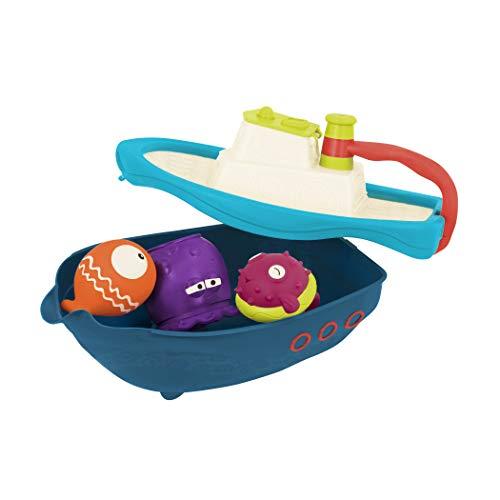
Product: B. Toys – Off The Hook – Bath & Beach Toy Boat with Squirting Toys & Hidden Storage Compartment
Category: Toys & Games | Baby & Toddler Toys
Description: Convenient secret storage hidden inside the boat.
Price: $14.95
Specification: ProductDimensions:12x7x6inches|ItemWeight:3.52ounces|ShippingWeight:1.1pounds(Viewshippingratesandpolicies)|ASIN:B07P98P1HS|Itemmodelnumber:BX1520Z|Manufacturerrecommendedage:6months-8years